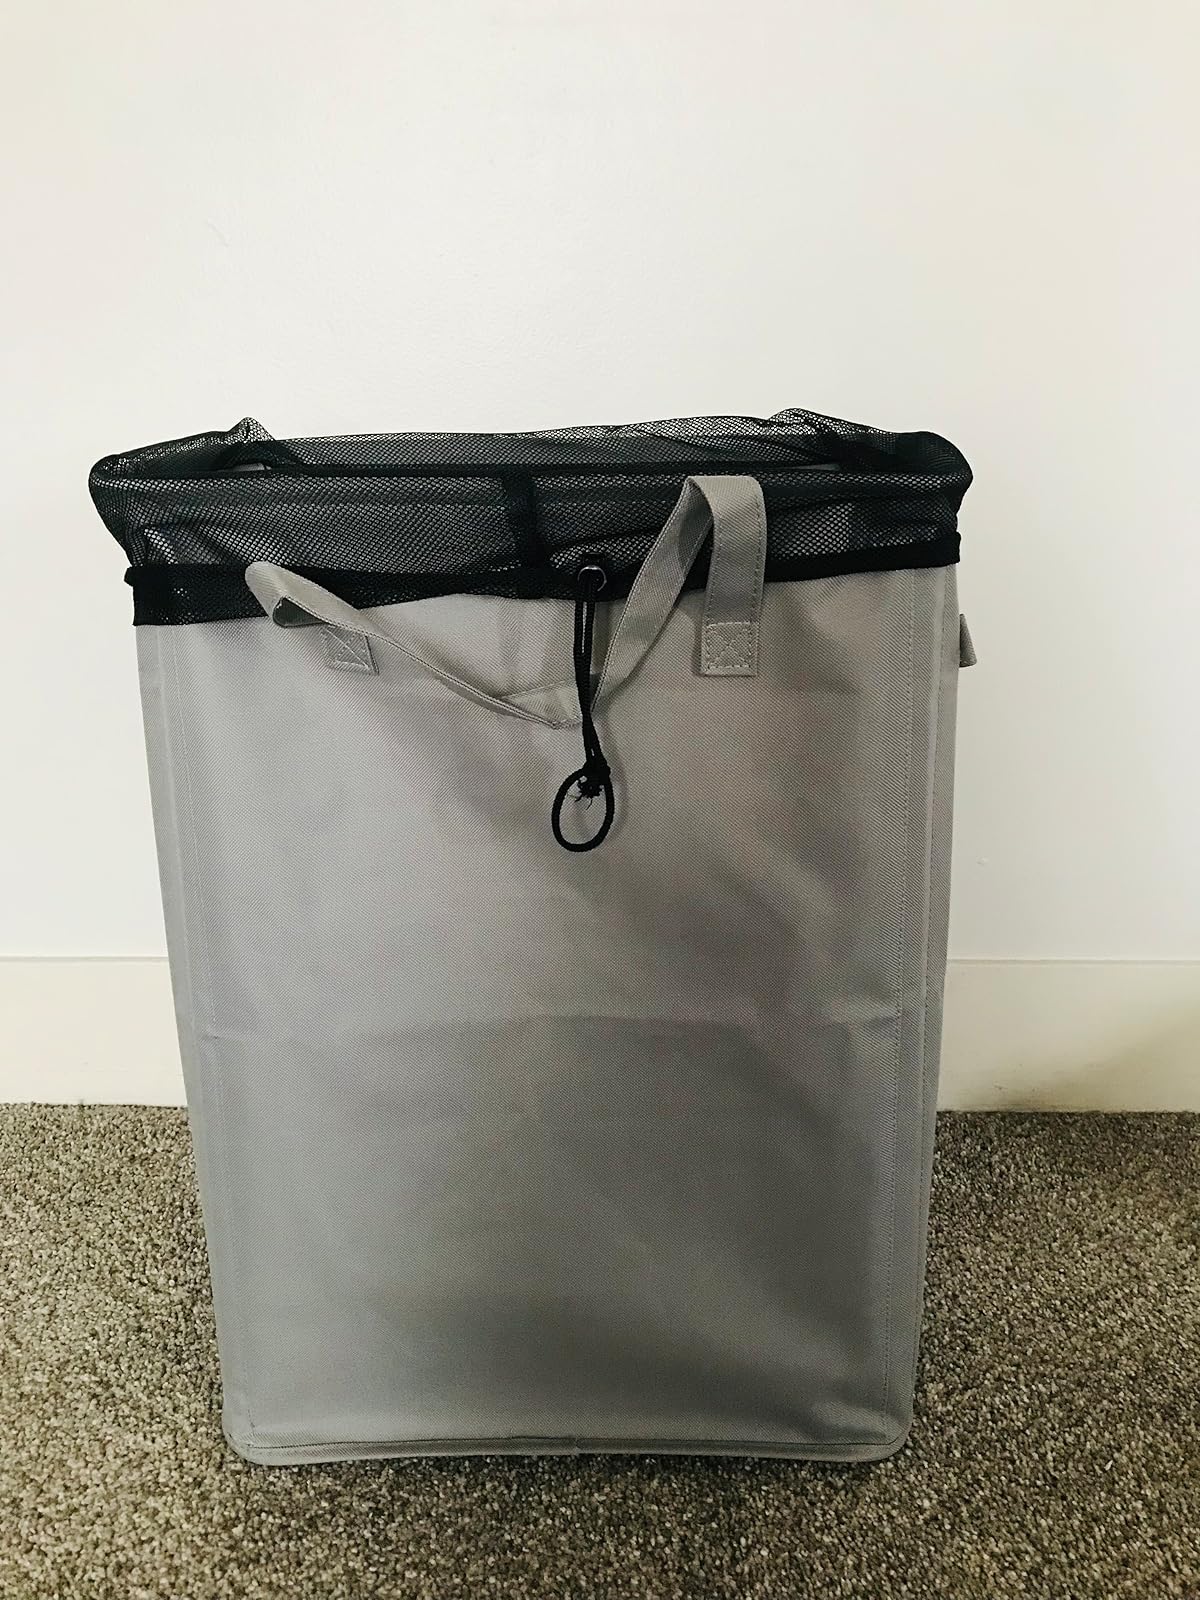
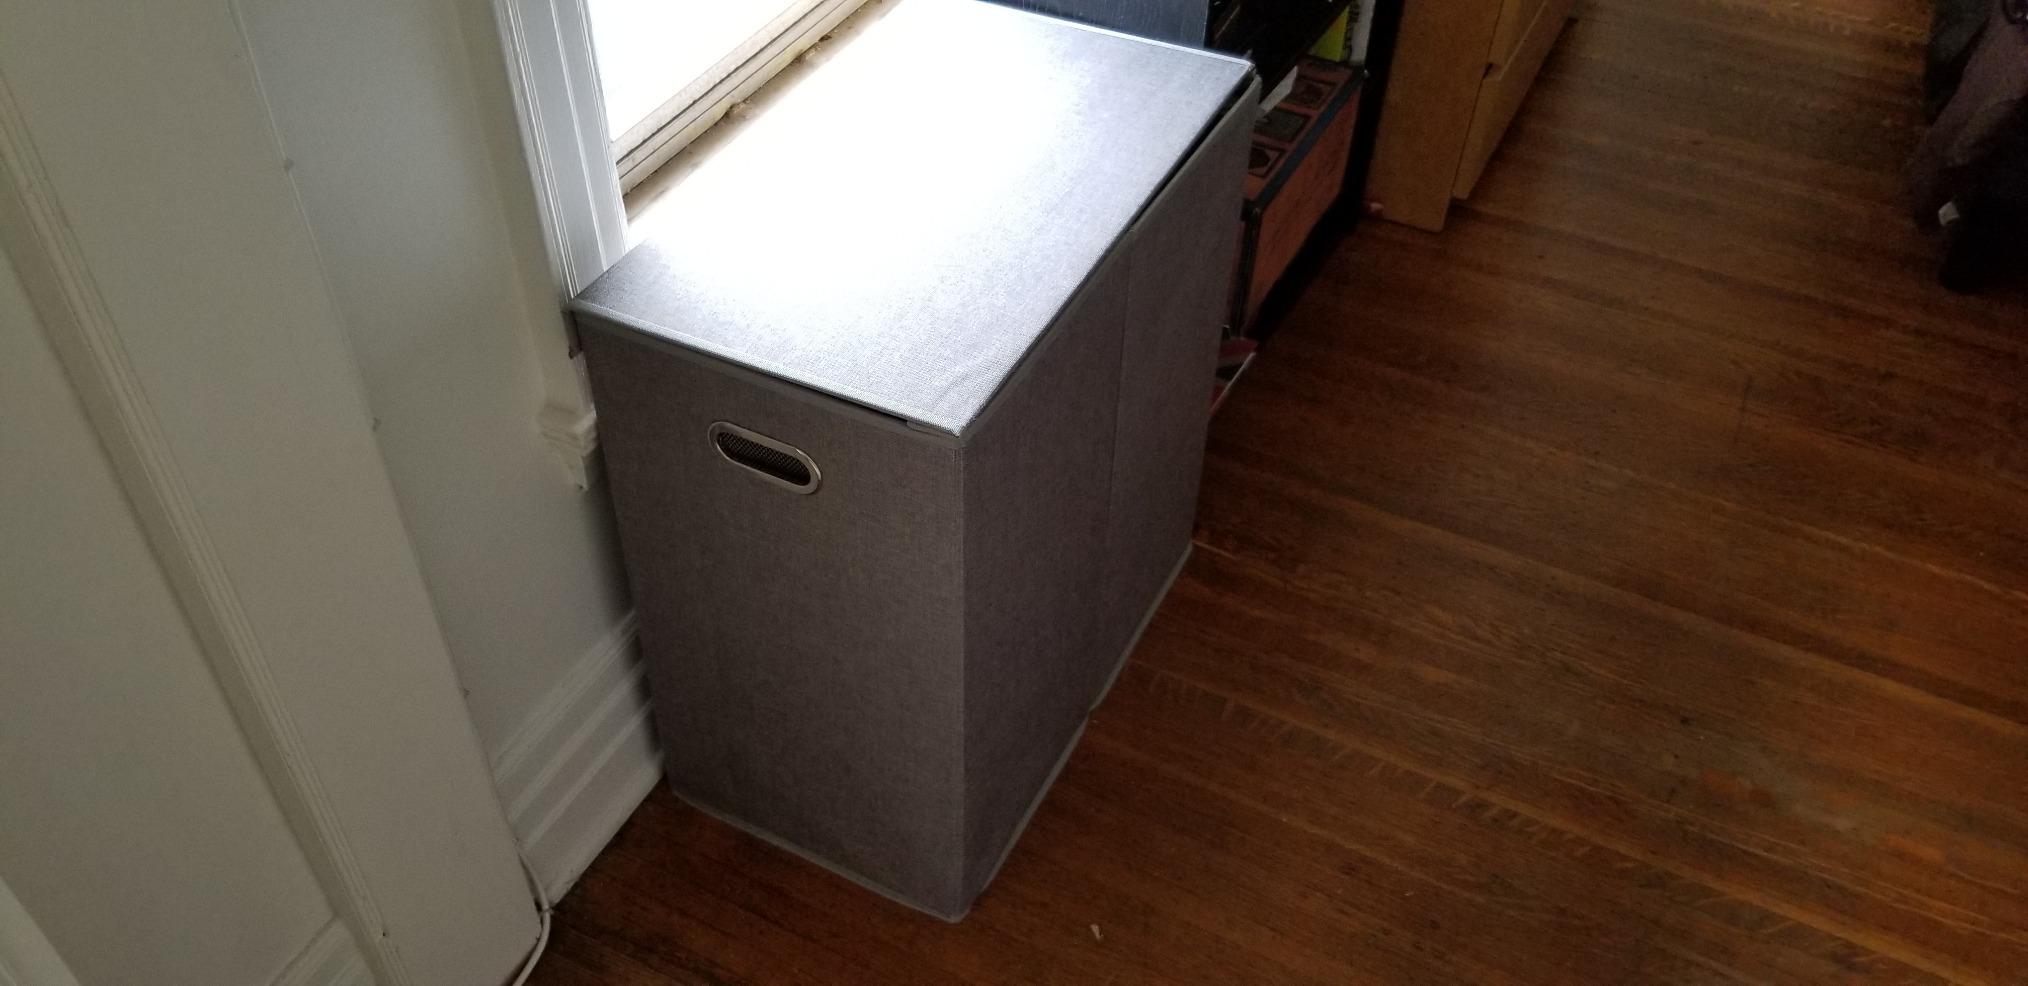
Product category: items_hamper
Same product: no